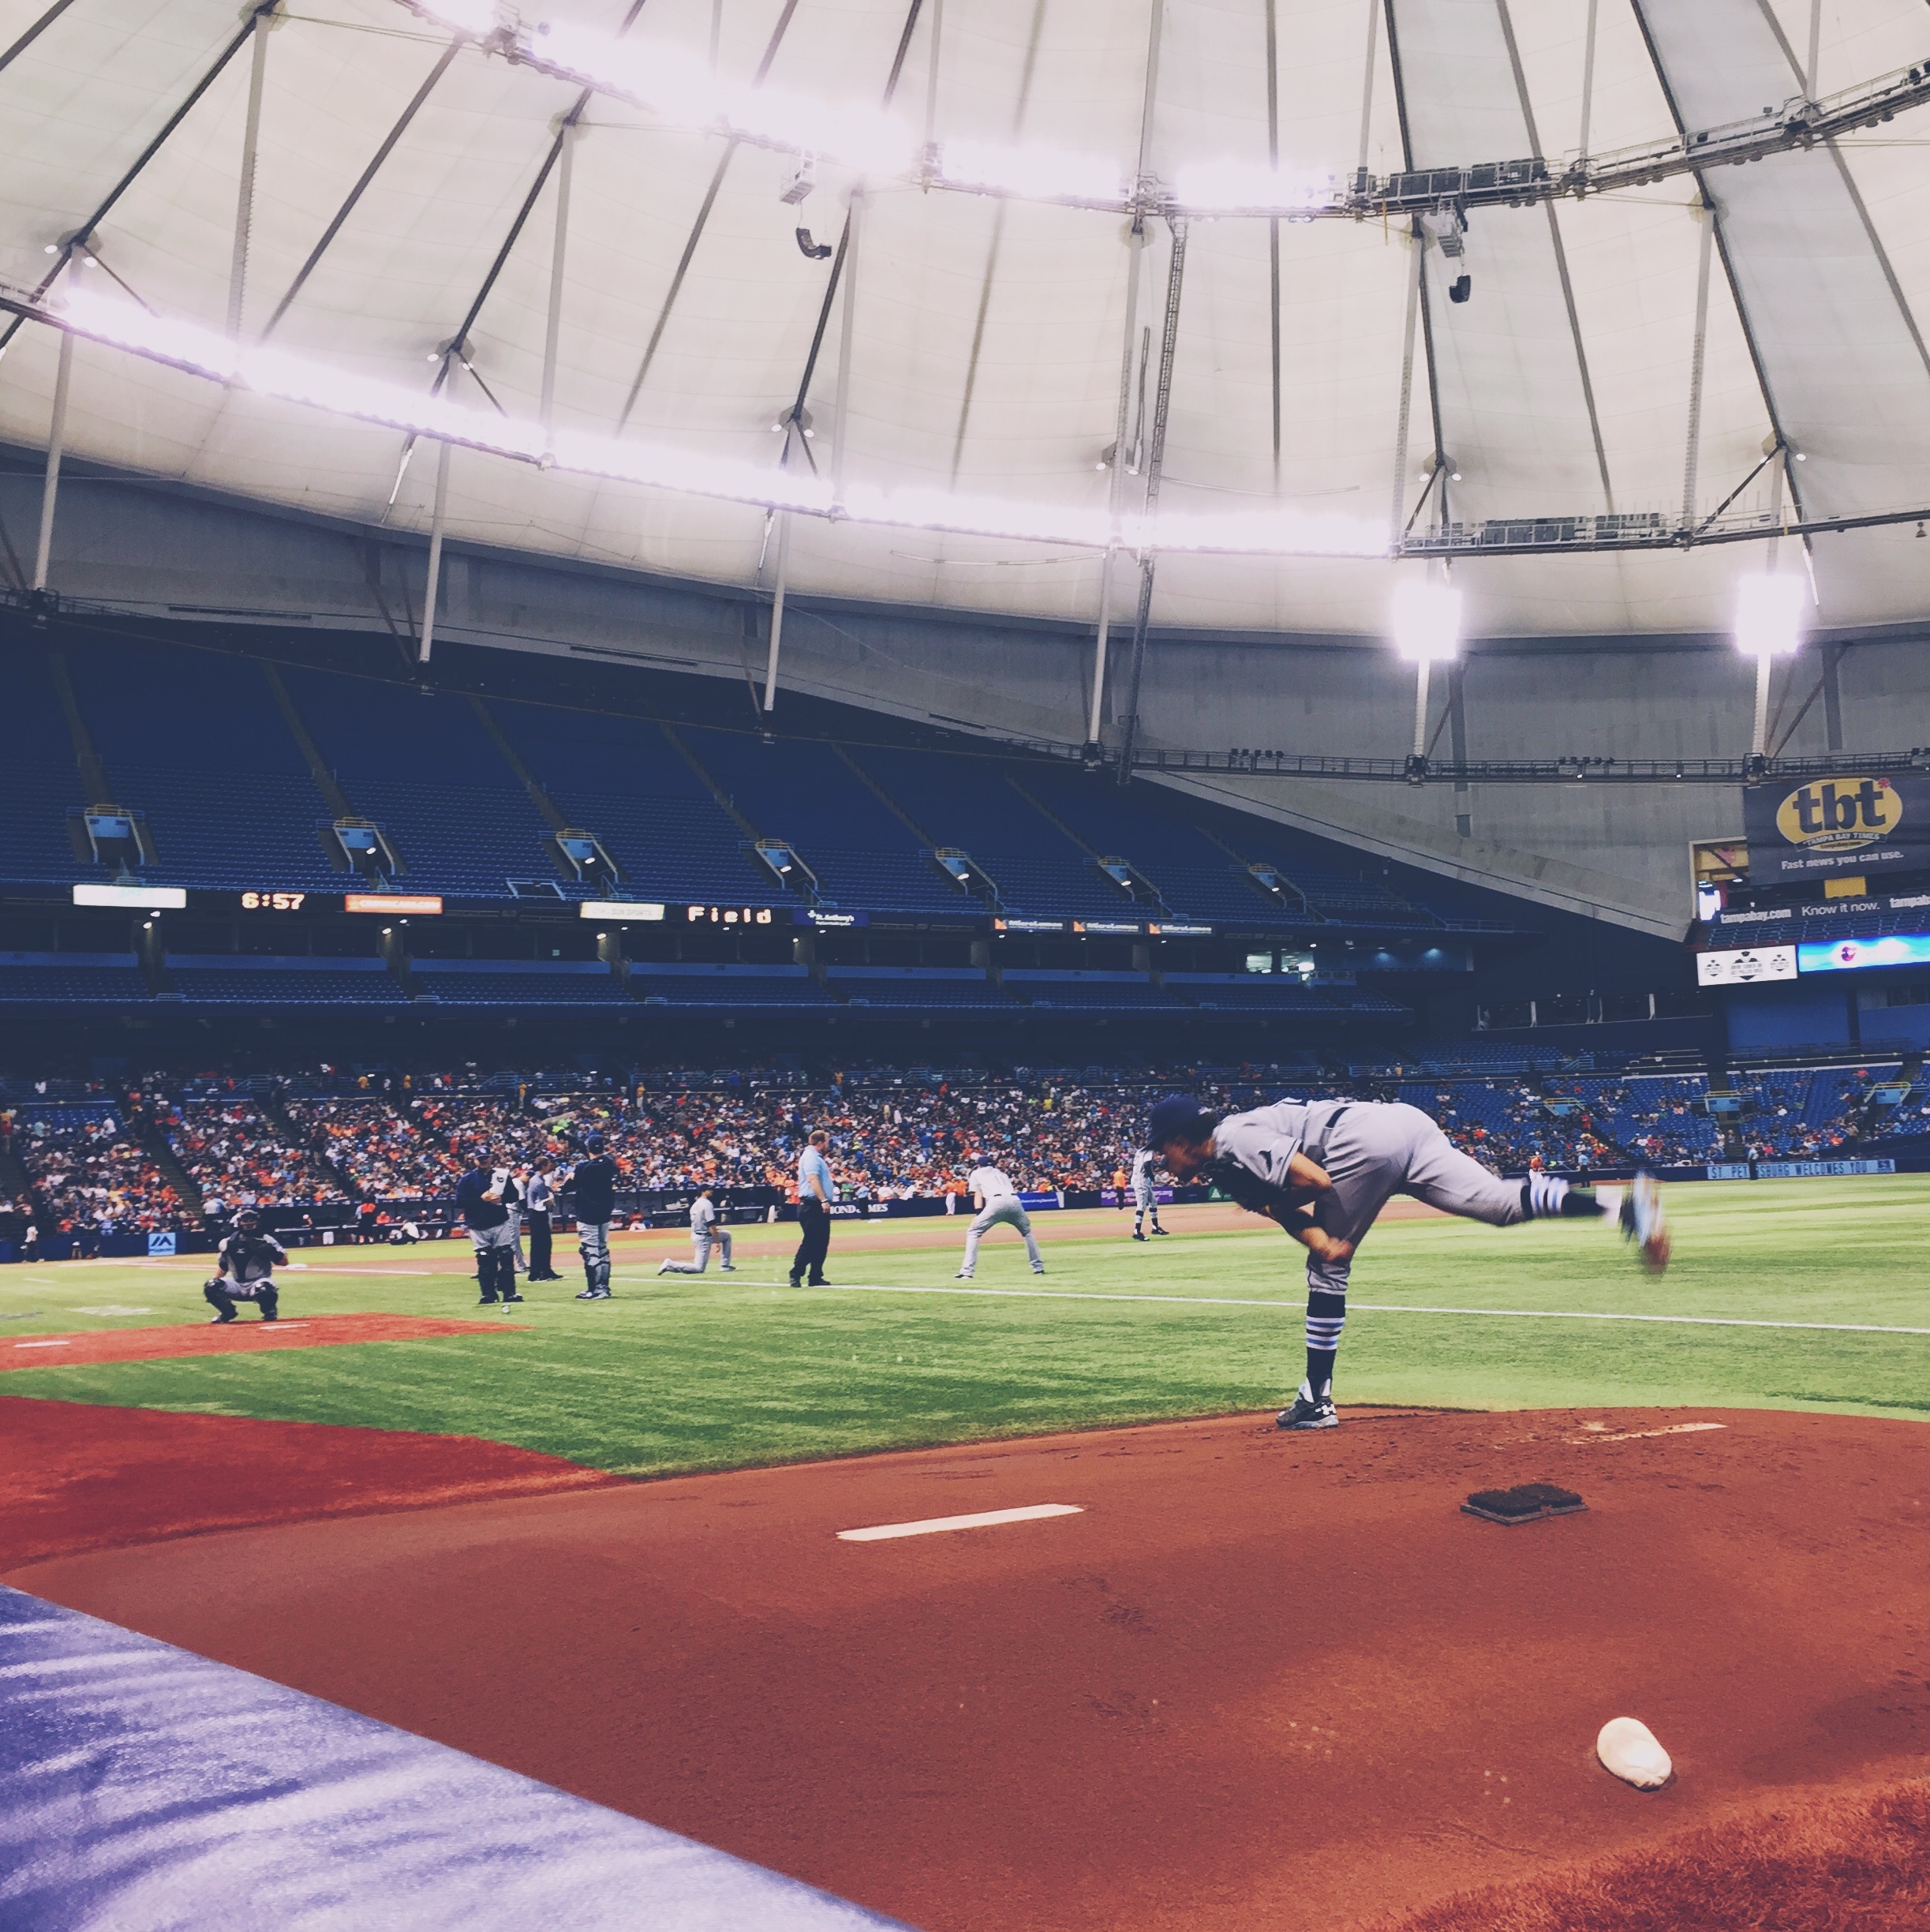
structure, stadium, baseball field, arena, sports, baseball park, geographical feature, atmosphere of earth, sport venue, soccer specific stadium